Thomas M. McLaughlin

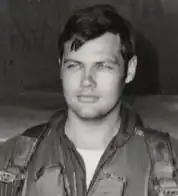
Thomas M. McLaughlin, then a 1st Lieutenant

Thomas M. McLaughlin (January 13 1947 – December 5, 2010) was a US Air Force fighter pilot decorated for combat service in the Vietnam War, and face of the "Time" Person of the Year of 1966 representing the Baby Boomer generation.